Artillery Command (Italy)

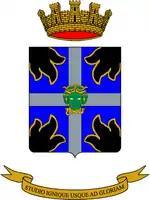
Coat of Arms of the Training Regiment of the Artillery School.

Training establishments related to artillery date back to the 18th century, when King Charles Emmanuel III of Sardinia established the Royal School of Artillery and Fortification. In 1821, it was merged with the existing Royal Military Academy and assumed the name of Application School of Artillery and Engineering.